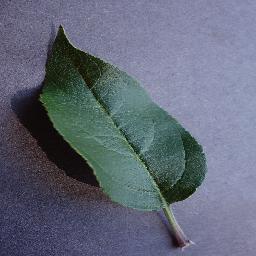
Label: Apple___healthy